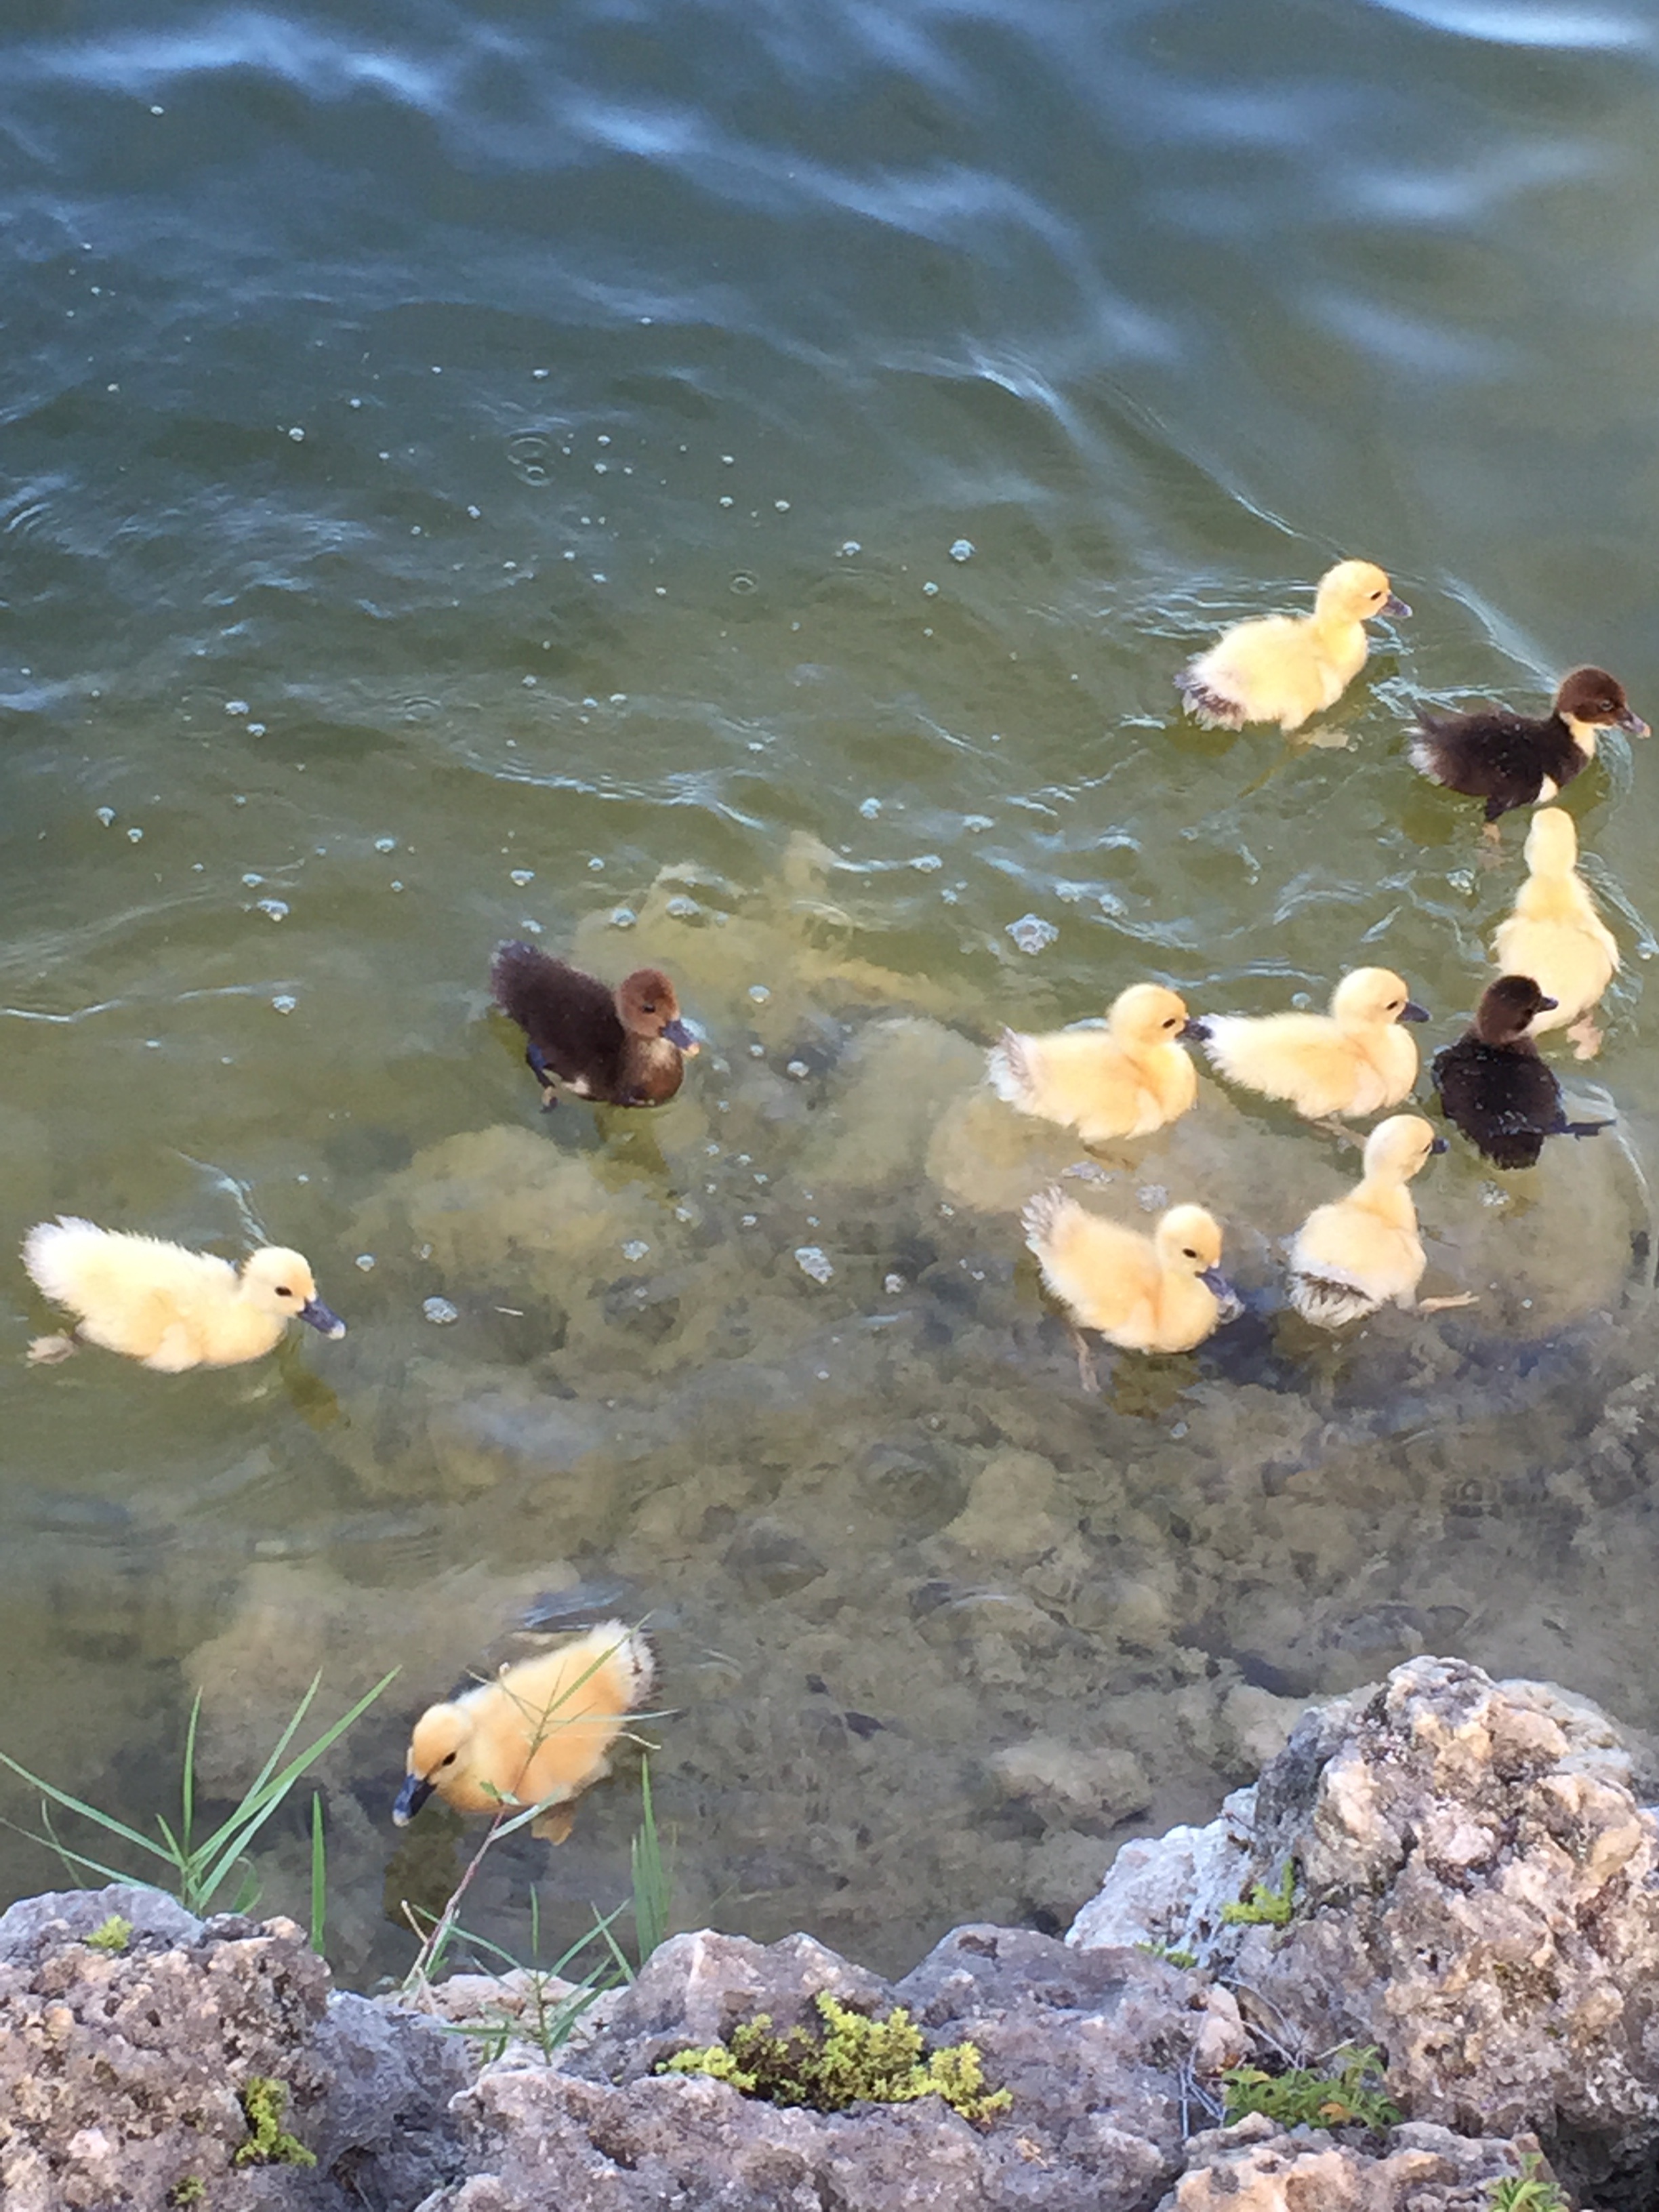
sea, water, nature, forest, bird, lake, animal, summer, pond, wildlife, wild, fauna, life, duck, waterfowl, waterbirds, water bird, wild animals, baby animals, ducks geese and swans